Playboy Shootout

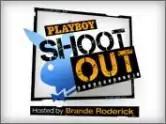
Playboy Shootout Logo

Playboy Shootout was an adult reality competition airing on Playboy TV produced by America's Next Top Model director Claudia Frank. Hosted by Brande Roderick, it pits 10 professional photographers and 10 models in a series of photo shoot elimination rounds. The final 2 contestants get the opportunity to be published in Playboy Magazine.